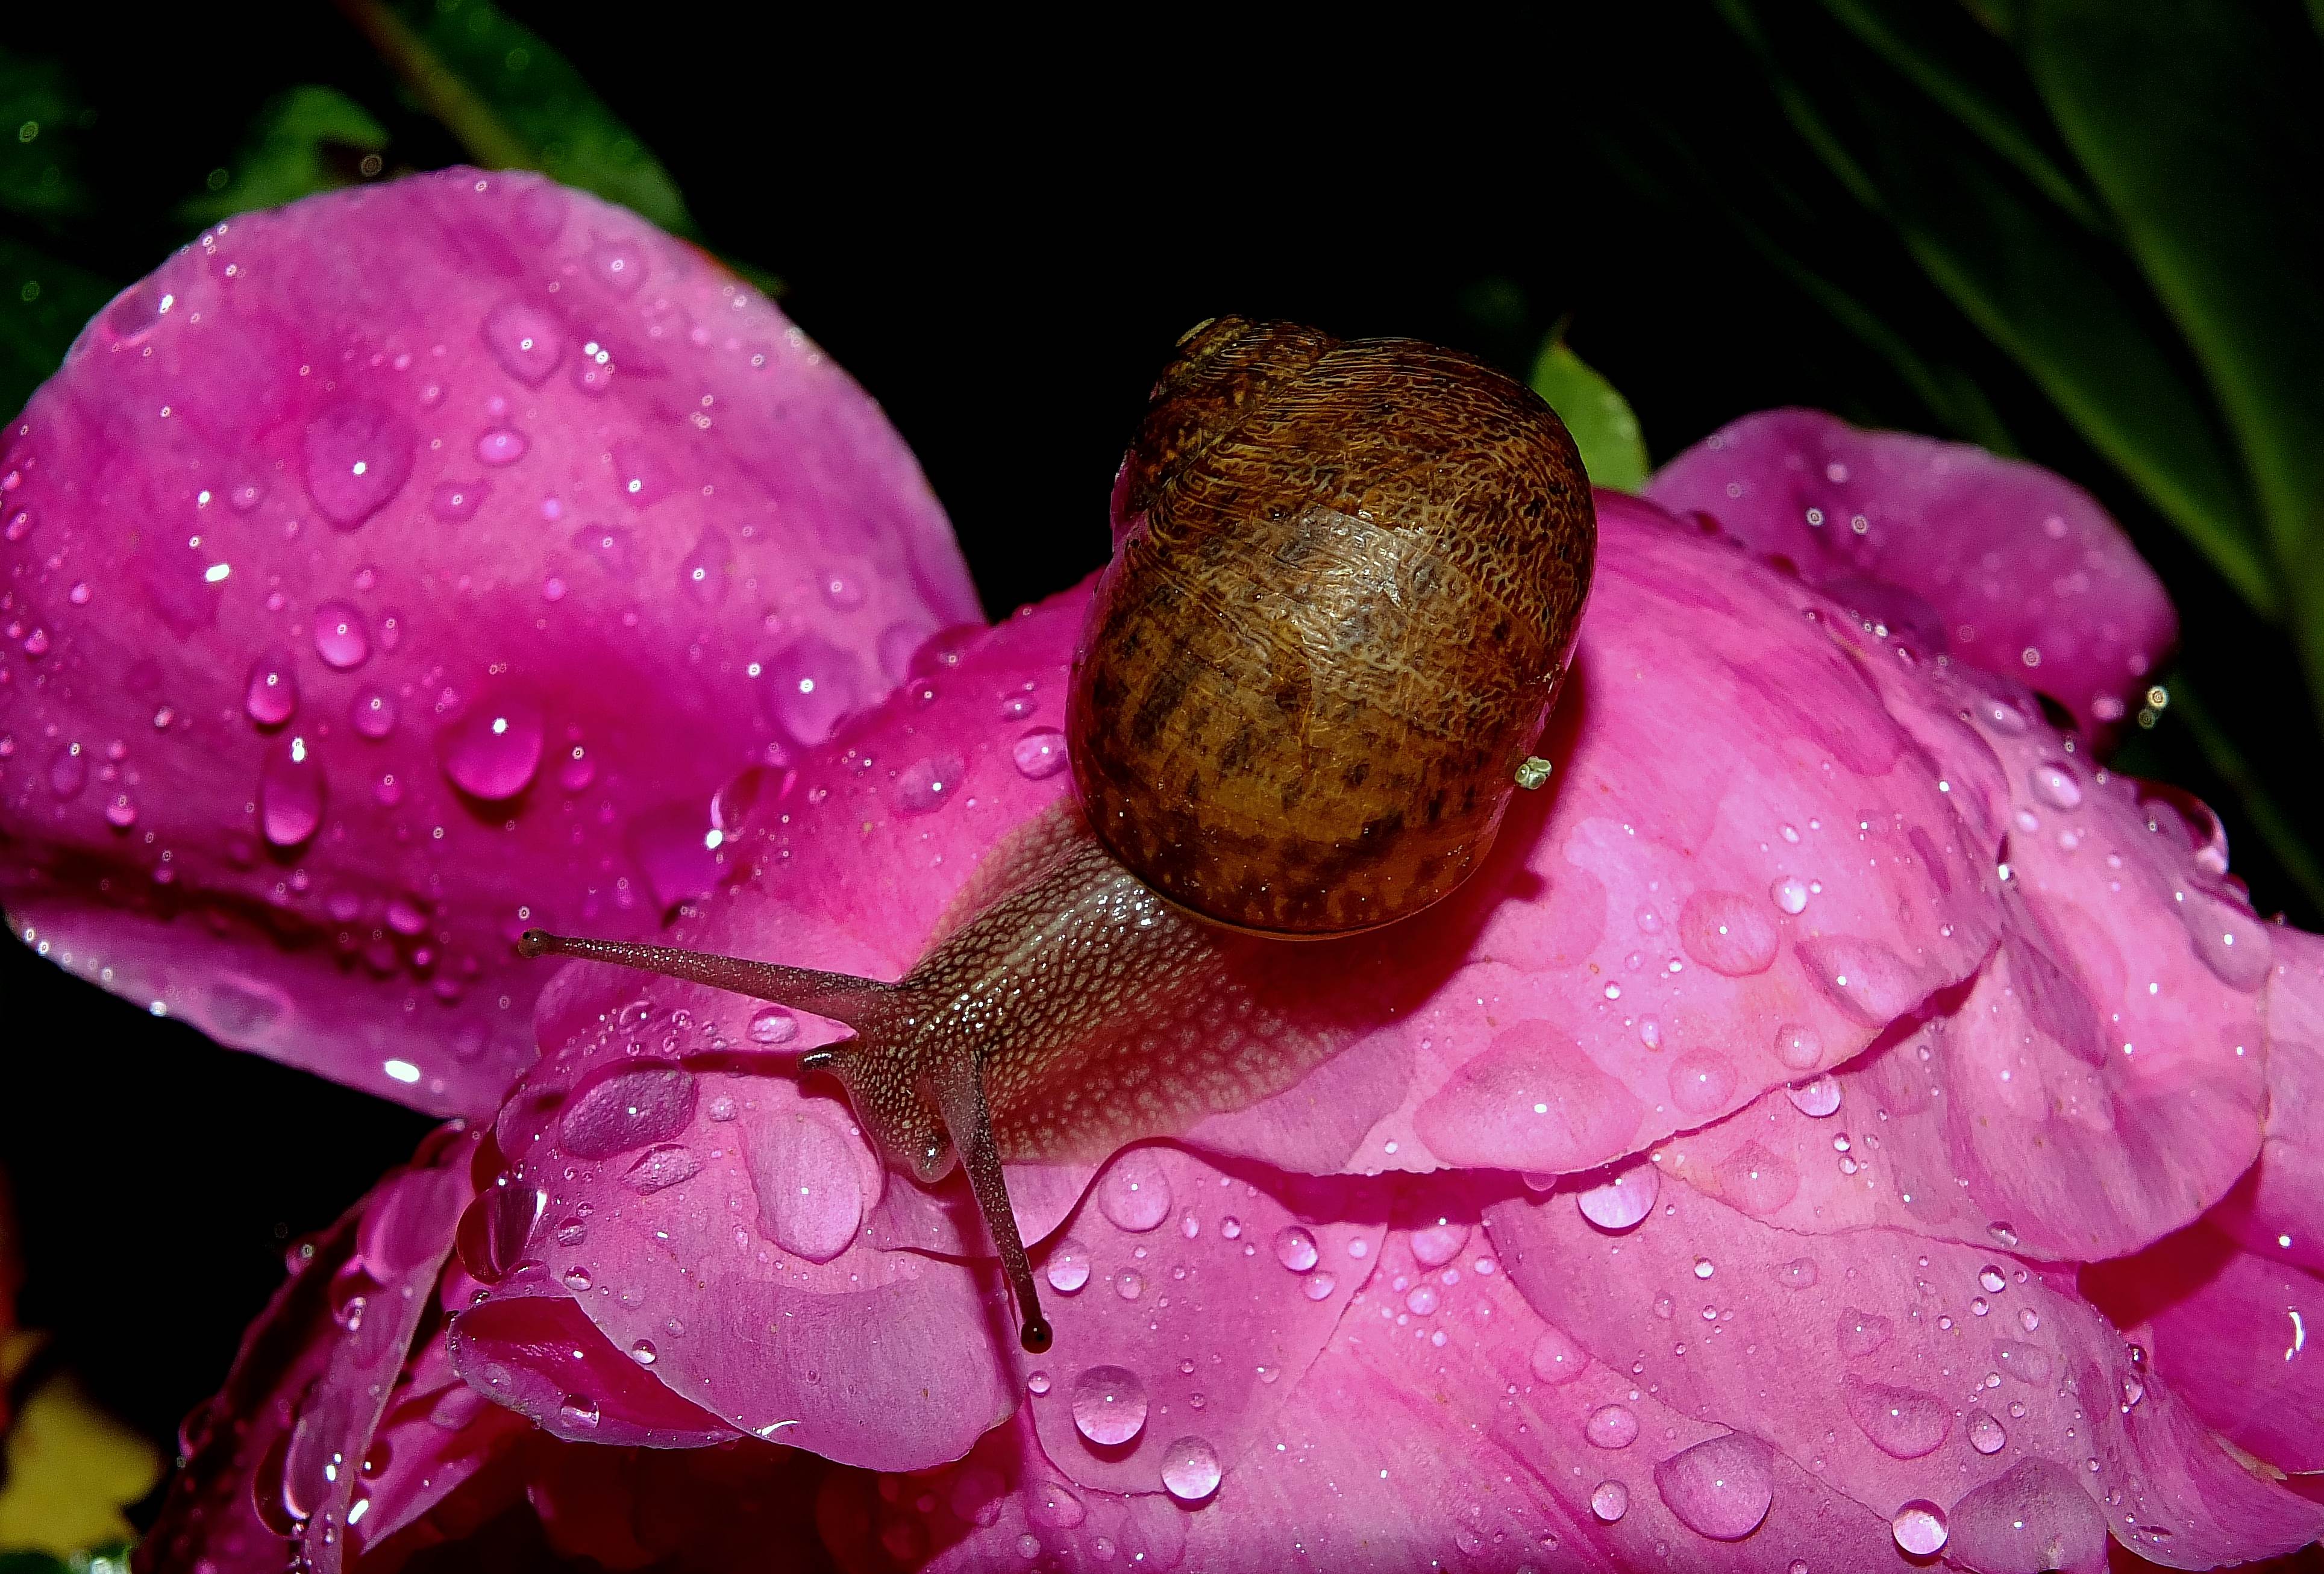
nature, blossom, plant, photography, leaf, flower, petal, pollen, macro, botany, pink, flora, invertebrate, close up, animals, naturaleza, snails, ggl1, gaby1, xovesphoto, animales, caracoles, gphoto, fujifilmxs1, macro photography, flowering plant, land plant